Abbotsford International Airport

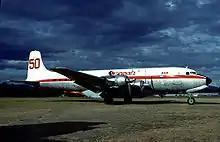
A Douglas DC-6 of Conair in 1983

The Royal Canadian Air Force purchased the land to build Abbotsford Airport in 1940. In 1943 the construction of the three runways based on a triangular layout was complete. The same year, under the British Commonwealth Air Training Plan, the No. 24 Elementary Flying Training School started operations from this location until 1944. The No 5 Operational Conversion Unit was split between Abbotsford and Boundary Bay Airport.